History of Somalia

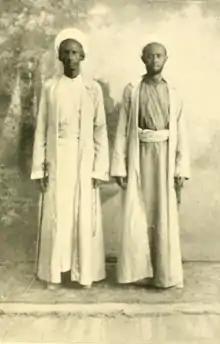
Dervish commander Haji Sudi on the left with his brother in-law Duale Idres. Aden, 1892.

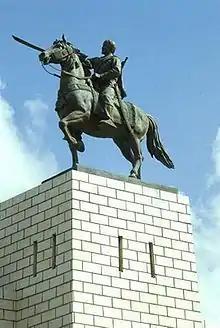
Mohammed Abdullah Hassan, leader of the Dervish movement.

In the late 19th century, after the Berlin Conference, European powers began the Scramble for Africa, which inspired the Dervish leaders in the north like Mohammed Abdullah Hassan and Sultan Nur Ahmed Aman to rally support from across the Horn of Africa, but also Sheikh Abikar Gafle to start a resistance around Merca called the Banadir Resistance. Both the Banadir Resistance and Dervish Movement sparked the beginning one of the longest anti-colonial struggles on the continent.